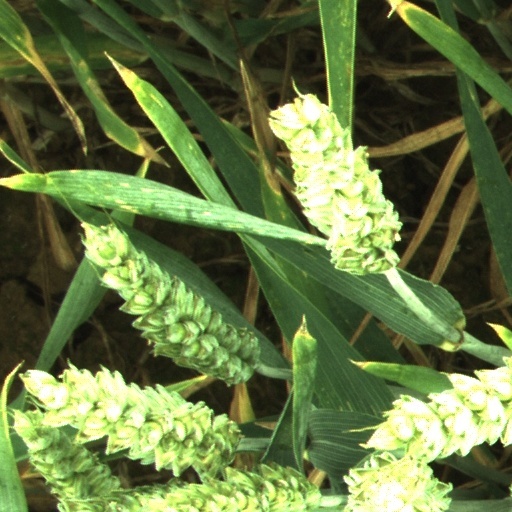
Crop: wheat